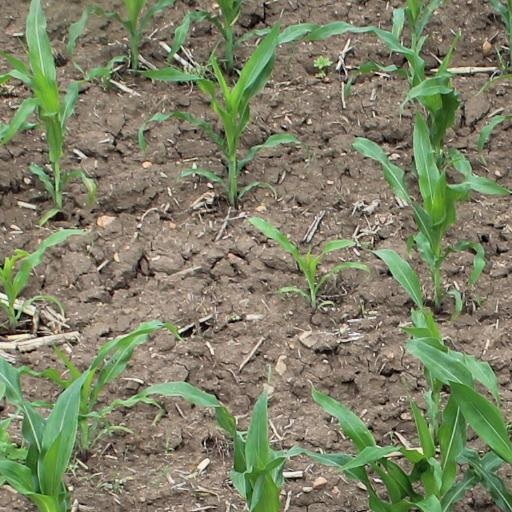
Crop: maize; corn